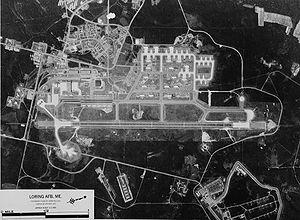
Le comté d'Aroostook est un comté de l'État du Maine aux États-Unis. Le siège est la ville de Houlton avec des bureaux à Caribou et Fort Kent. Selon le recensement de 2010, sa population est de 71 870 habitants, ce qui représente 5,4 % de la population totale de l'État du Maine.
Loring Air Force Base est une base aérienne située dans l’État américain du Maine, dans le comté d’Aroostook. Construite en 1947 et opérationnelle en 1953, elle a été, jusqu'à sa fermeture en 1994, une des plus grandes bases du Strategic Air Command de l'US Air Force.